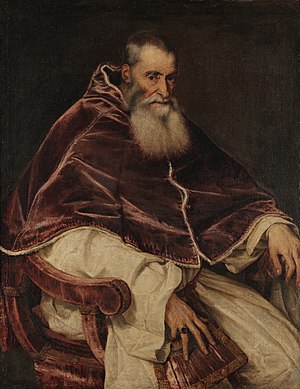
Pave Paul 3.
Pave Paul 3., født som Alessandro Farnese, var pave fra 1534 til sin død i 1549.